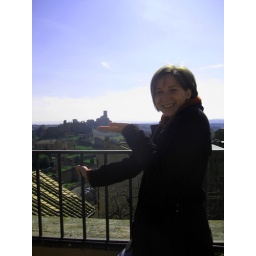
on the roof of some building in Tuscania, Italy